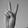
ASL letter: V